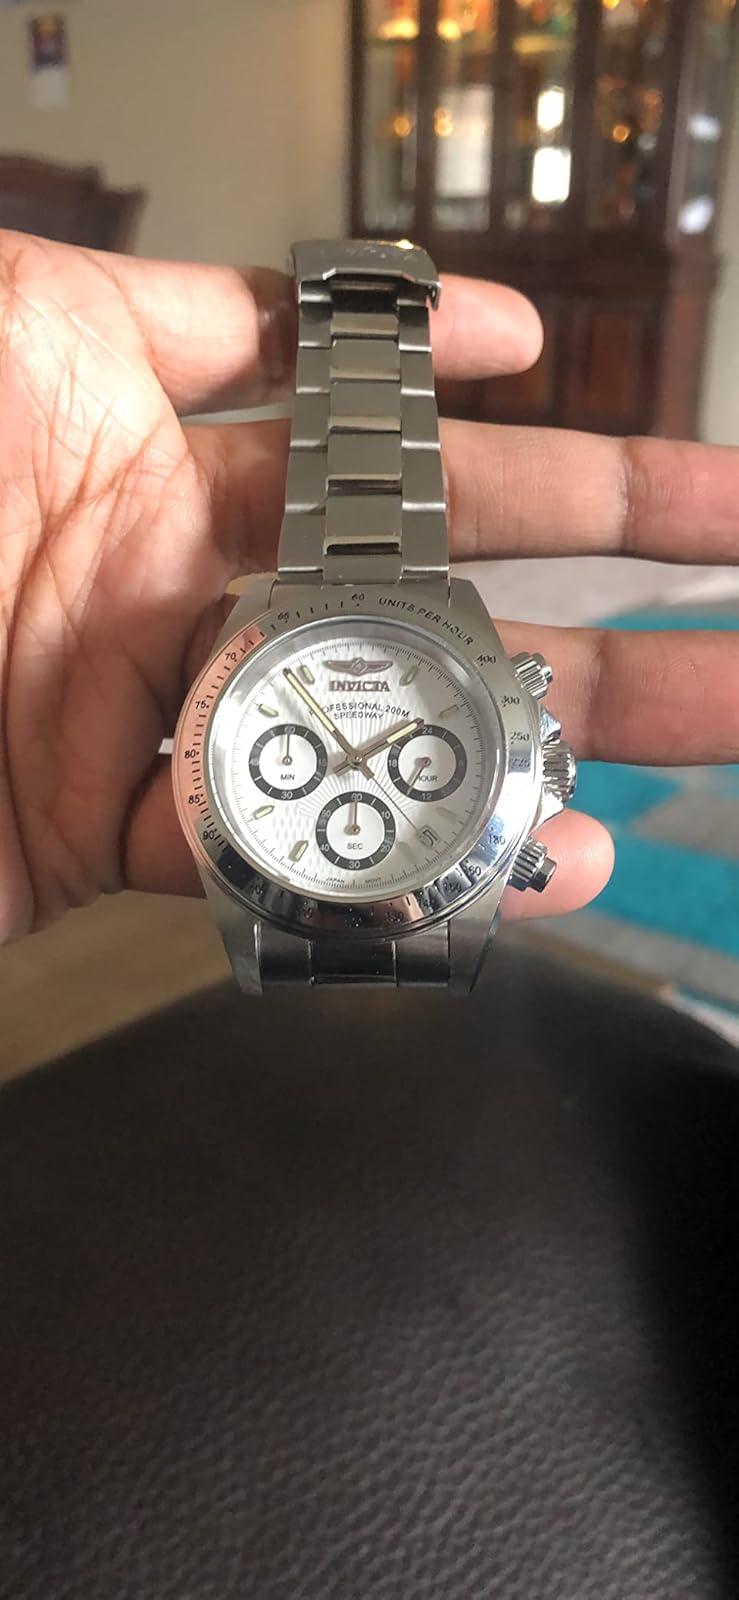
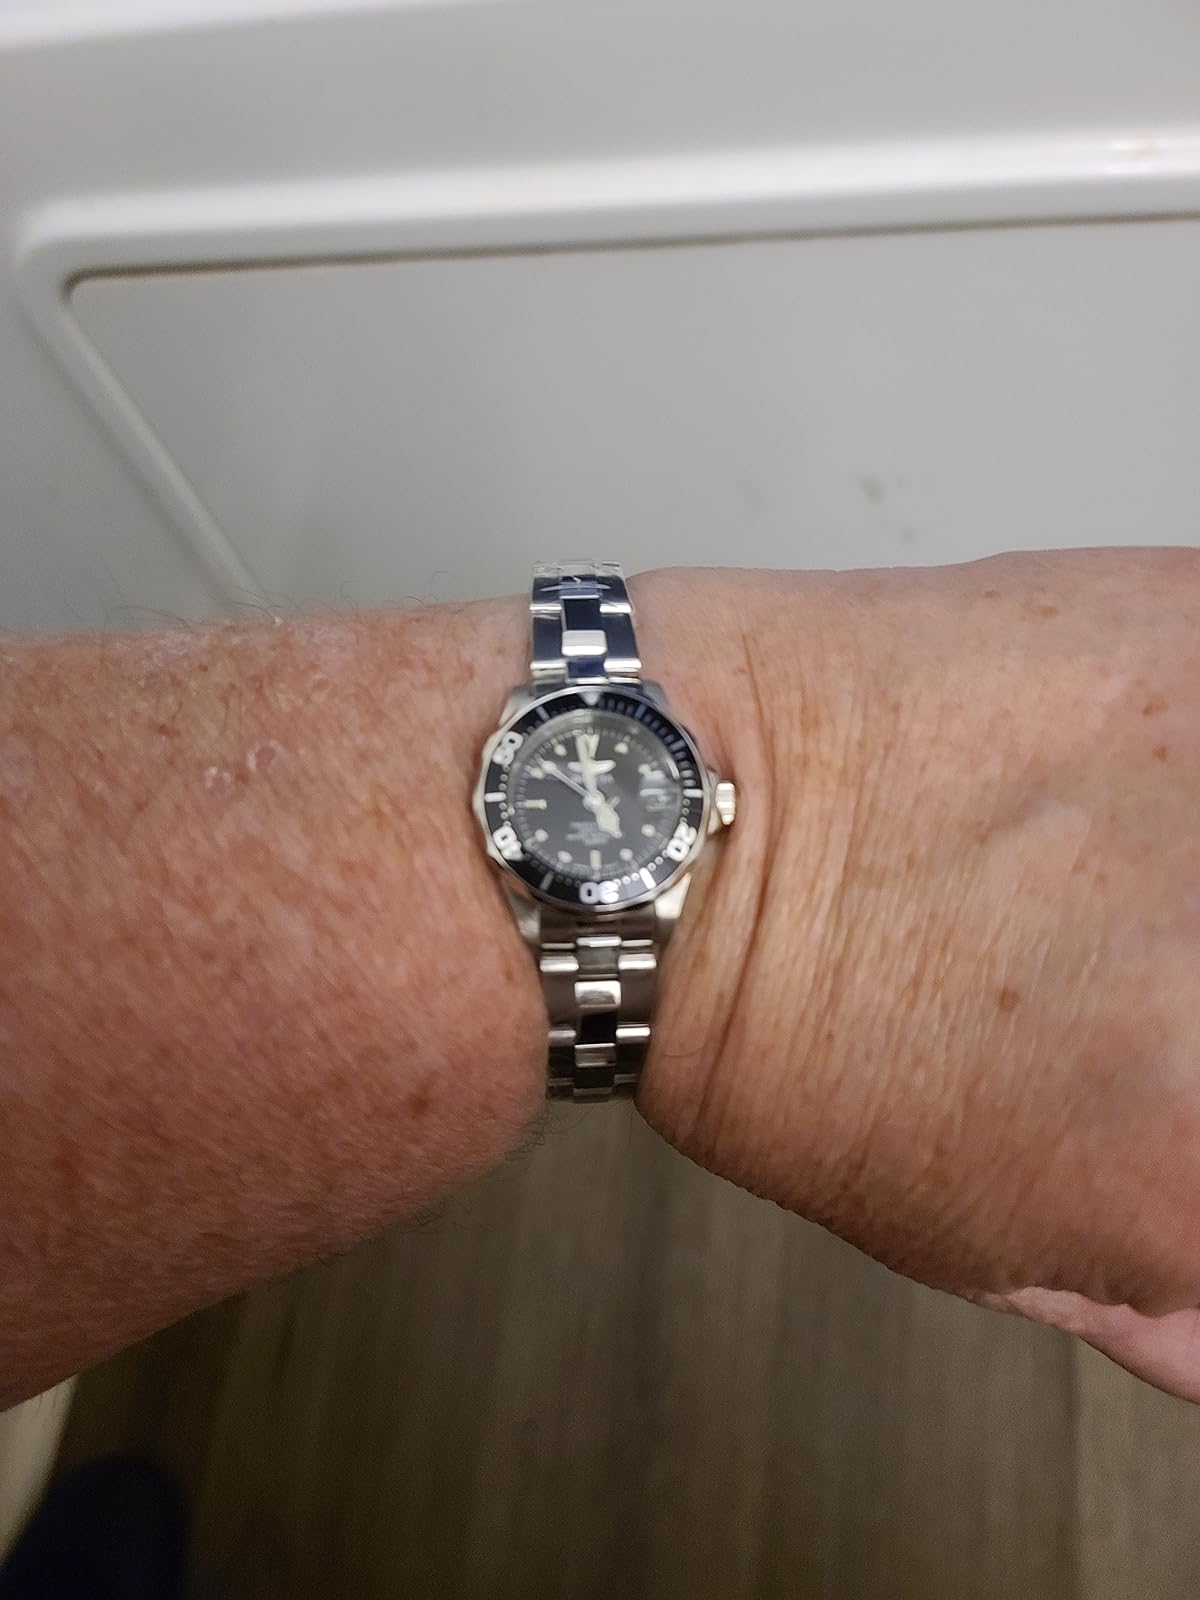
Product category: accessories_watch
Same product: no